1938–39 Allsvenskan

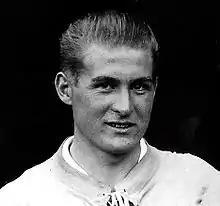
Ove Andersson, MFF's first Allsvenskan topscorer (1938/39)

The league was contested by 12 teams, with IF Elfsborg winning the championship.